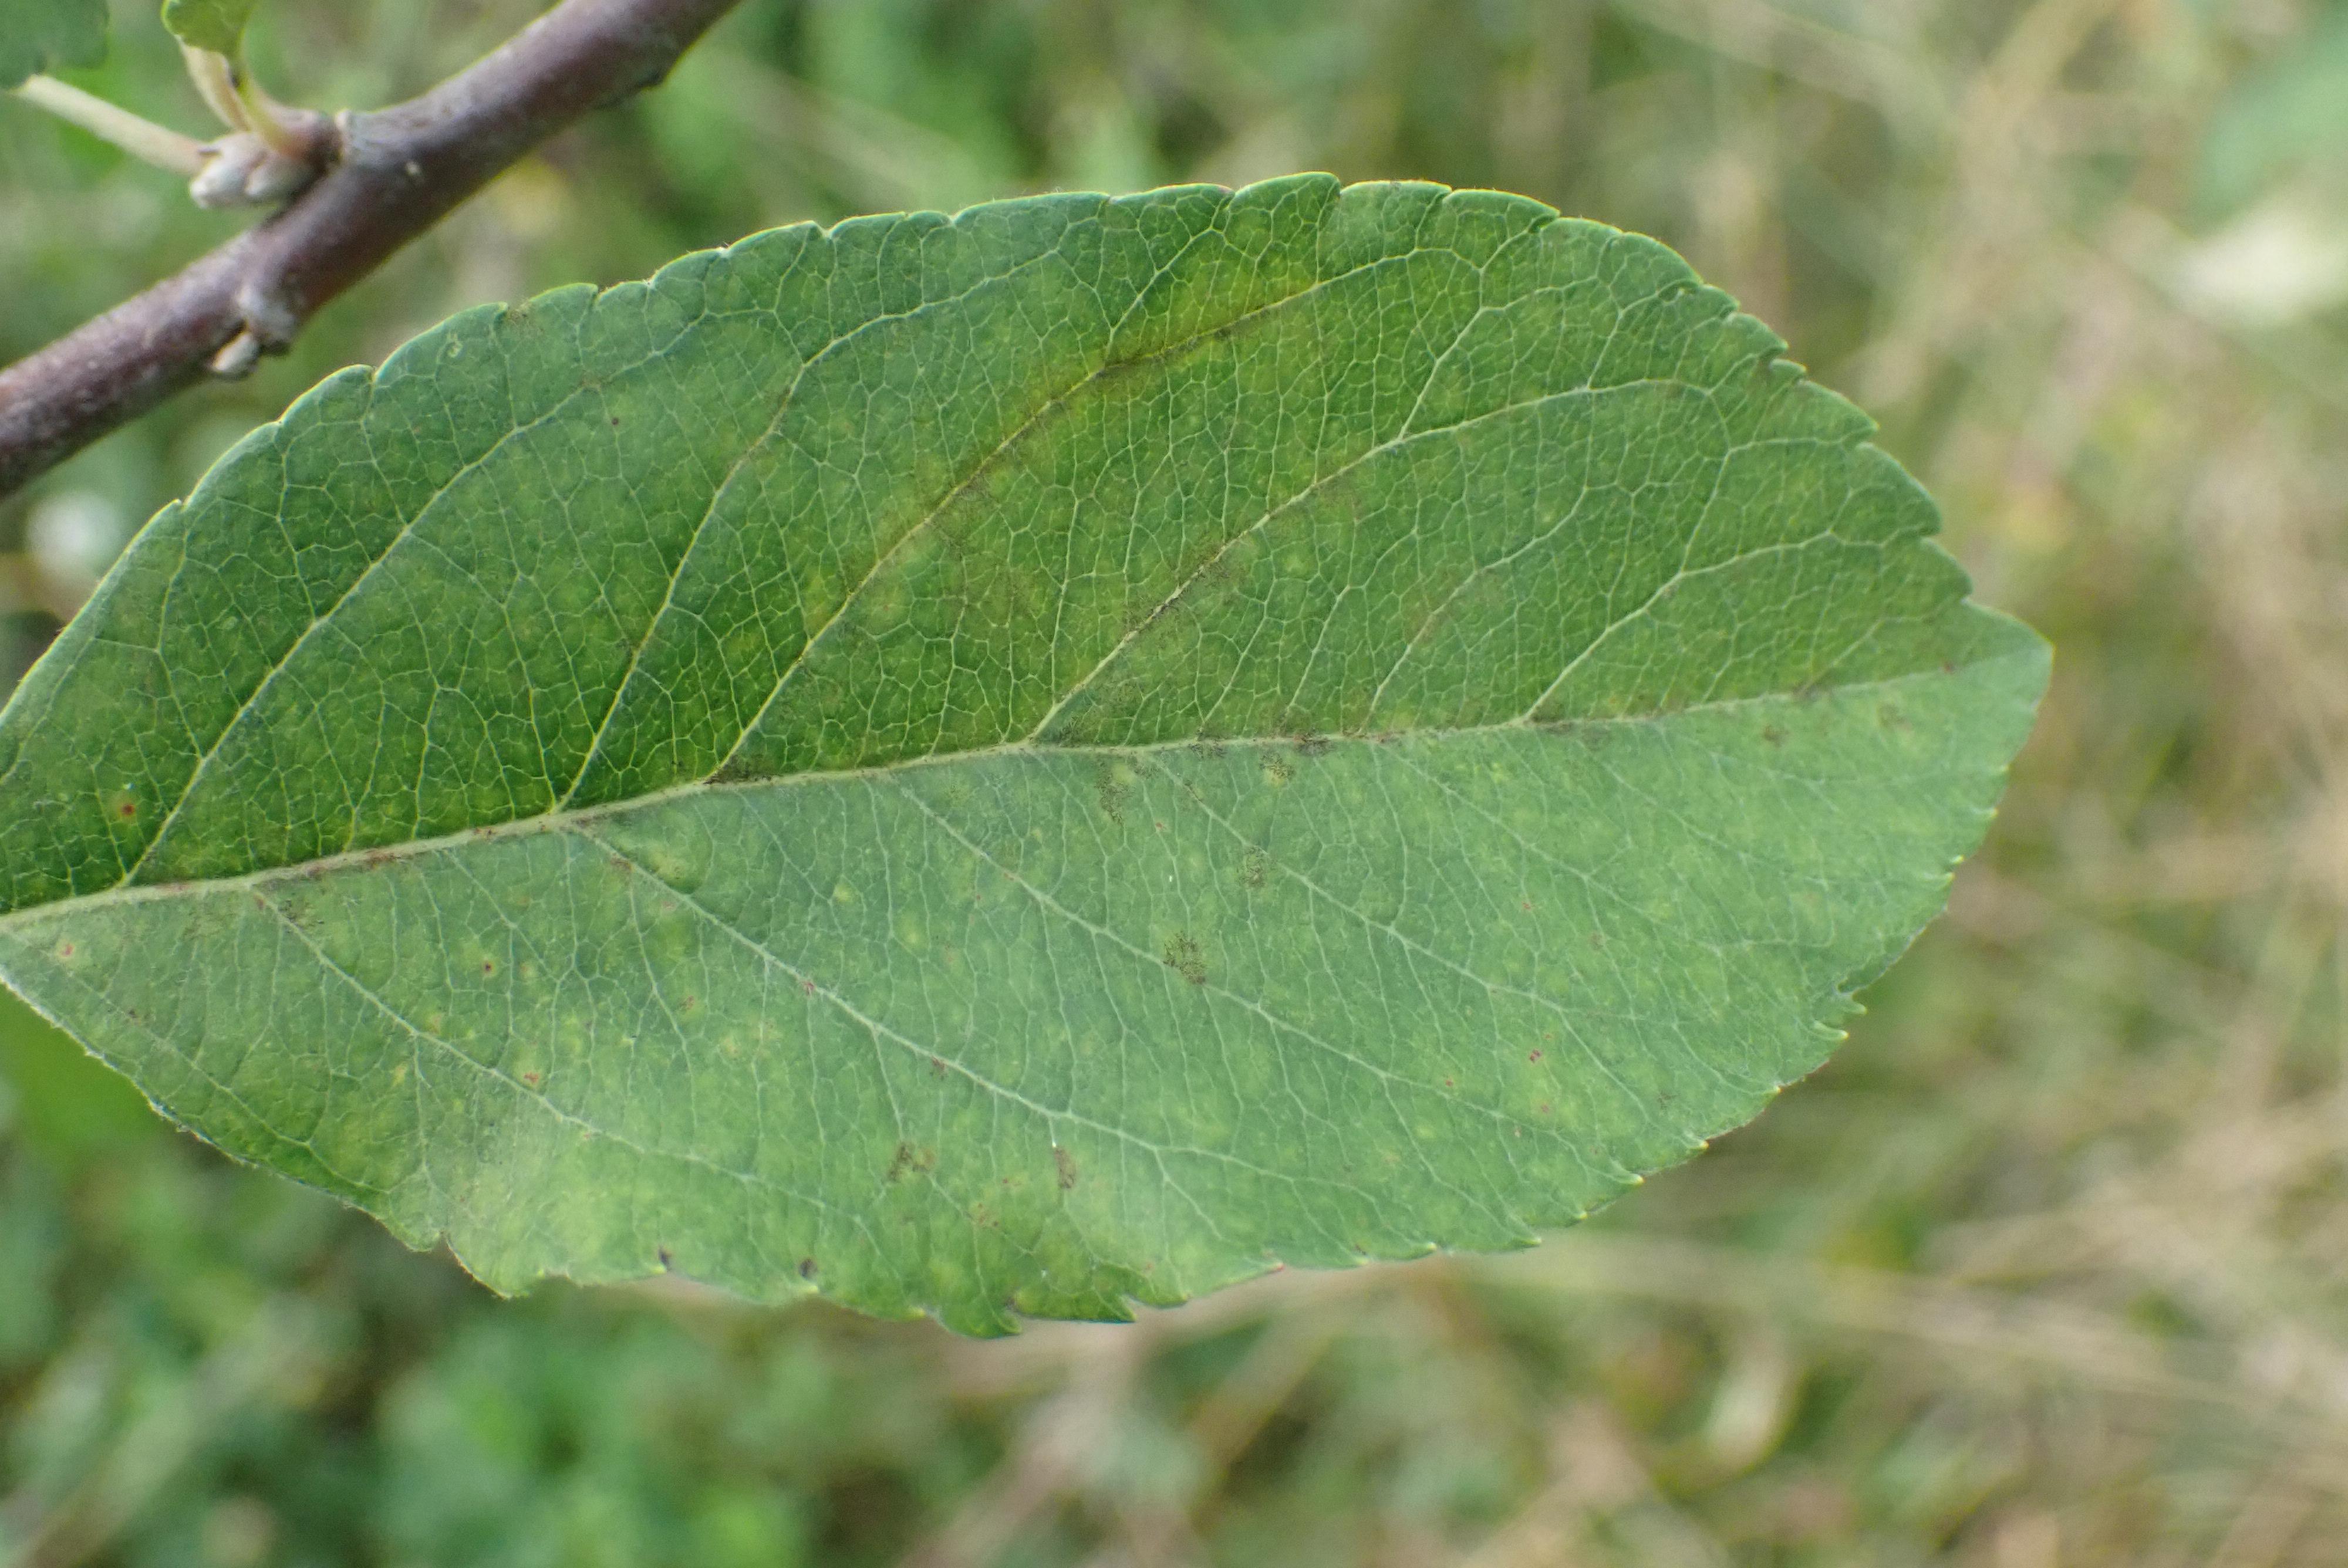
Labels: scab